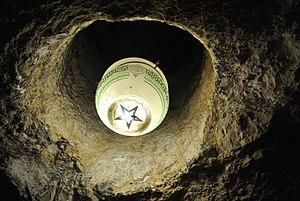
Le Rocher de la Fondation est la pierre d’assise du saint des saints des Temples de Jérusalem. Lieu le plus saint du judaïsme vers lequel sont orientées les prières, il est identifié par le Midrash au site de la ligature d’Isaac et est considéré comme le point de jonction spirituelle entre les cieux et la terre.